South Park Let's Go Tower Defense Play!

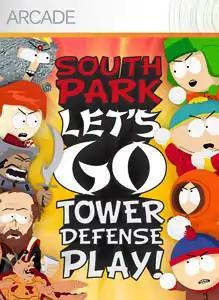
The game's cover art, showing the four boys on the right, and enemy characters on the left.

South Park Let's Go Tower Defense Play! is a 2009 video game based on the American animated television series "South Park", released on the Xbox Live Arcade service for the Xbox 360 video game console. The game was developed by Doublesix in collaboration with South Park Digital Studios and Xbox Live Productions. "Let's Go Tower Defense Play" is a tower defense game, with the added element of being a fast-paced action game as well. Thus, players do not only build towers to eliminate destructive forces, but they also have to control multiple characters in order to successfully protect the town of South Park. "South Park Let's Go Tower Defense Play!" is the first "South Park" video game released after three early titles released between 1998 and 2000.